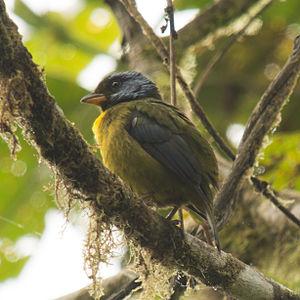
Le Tangara d'Edwards est une espèce d’oiseaux de la famille des Thraupidae.